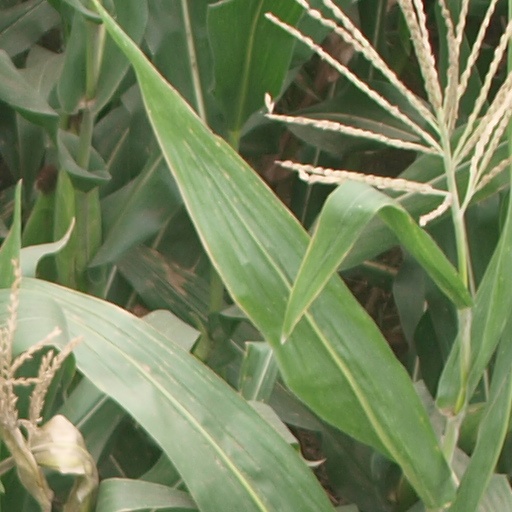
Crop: maize; corn